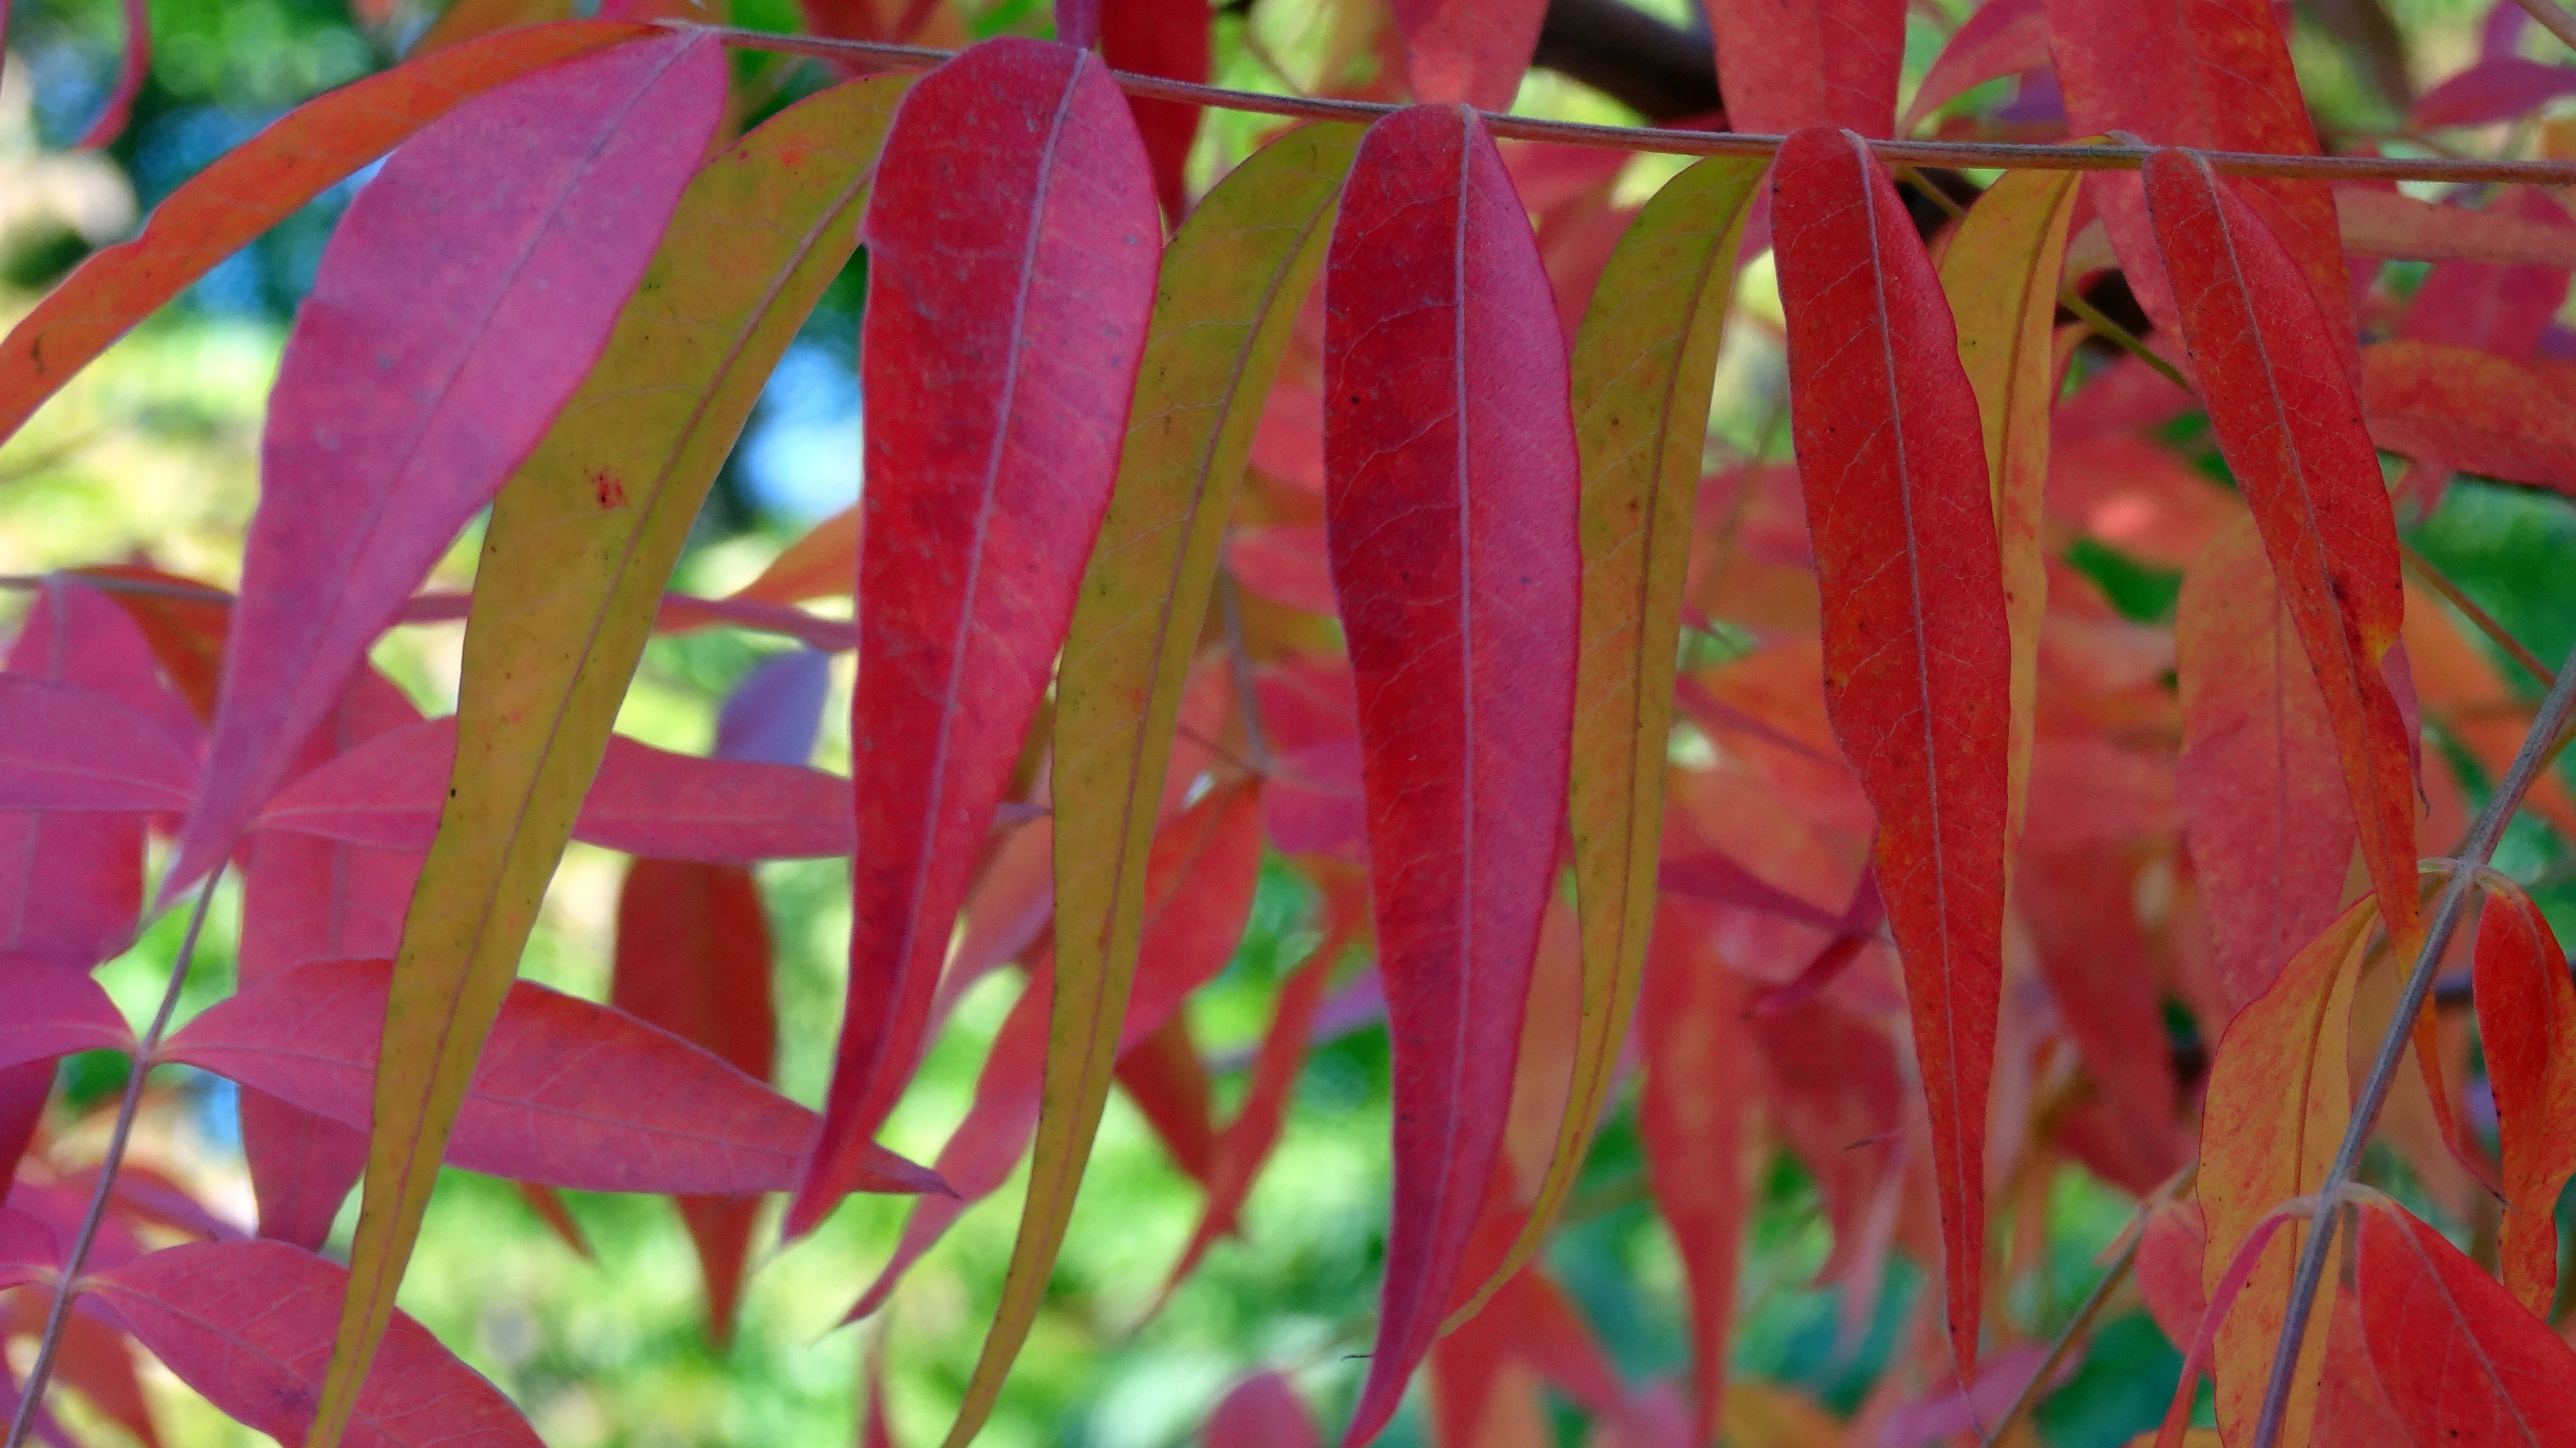
nature, branch, plant, leaf, fall, autumn, colorful, flora, twig, close up, leaves, fall colors, fall leaves, macro photography, plant stem